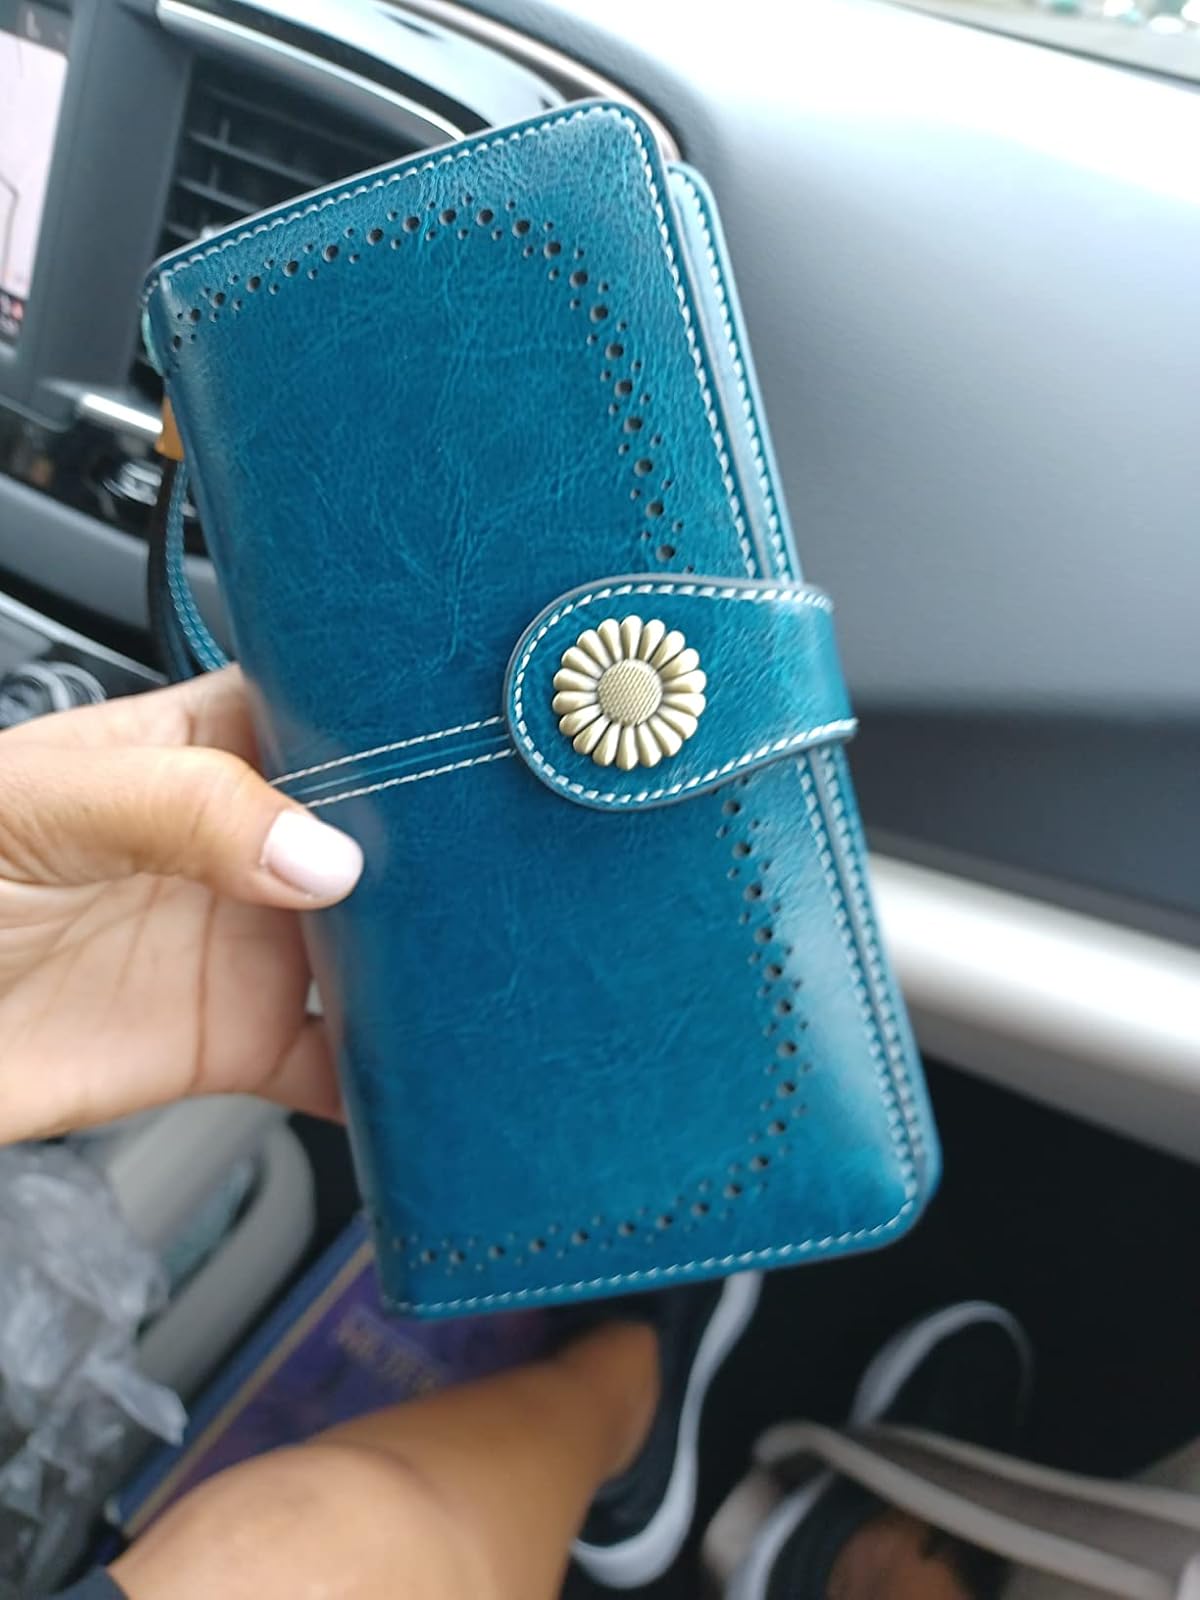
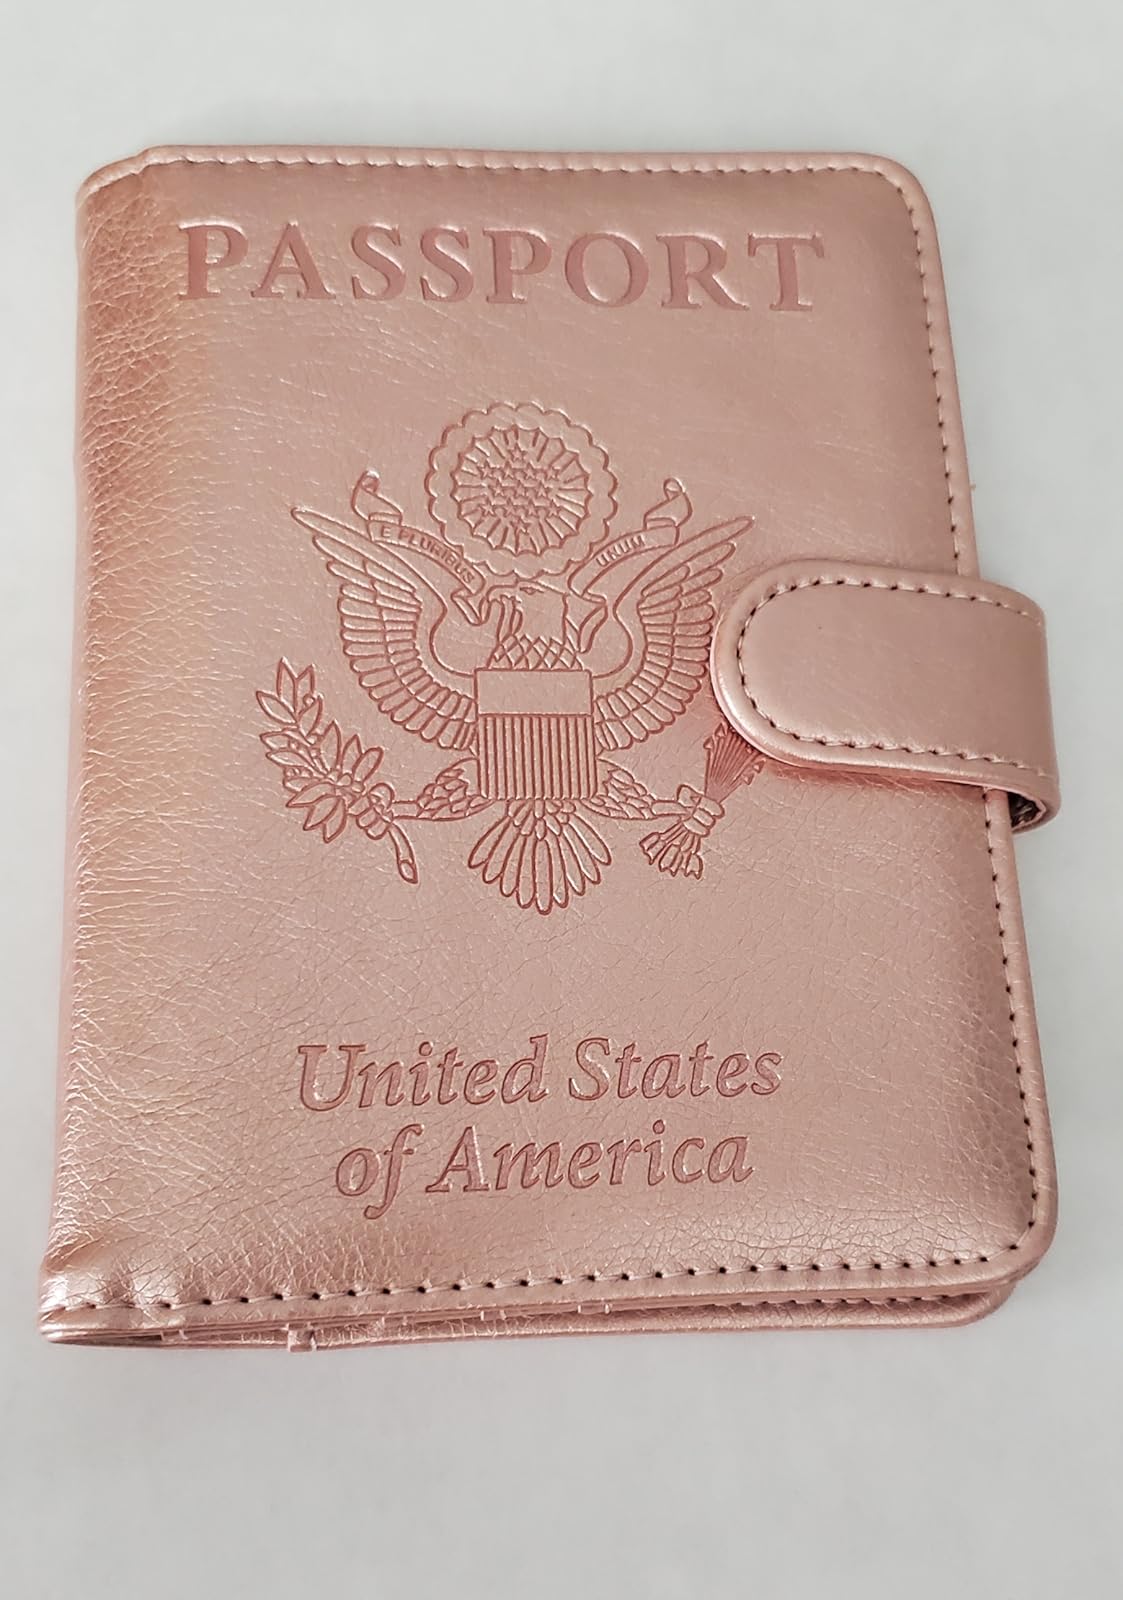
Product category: accessories_wallet
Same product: no